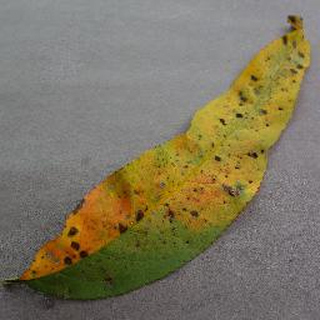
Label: peach_bacterial_spot